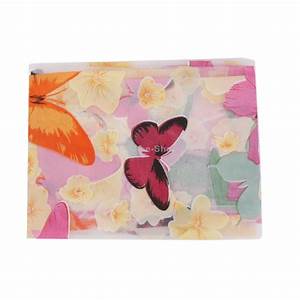
Label: farfalla